Okay Airways

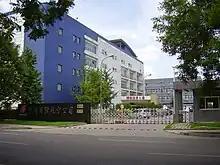
Former Okay Airways headquarters in an Air China facility

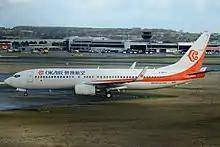
Boeing 737-800 in current livery at Leeds Bradford Airport now in service with Jet2.com.

Flights were suspended for one month beginning on 15 December 2008, due to a dispute between the carrier and its shareholders.